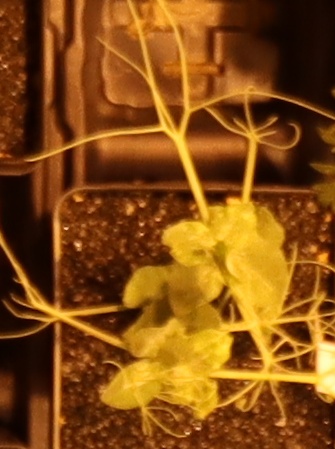
Label: Field Pea